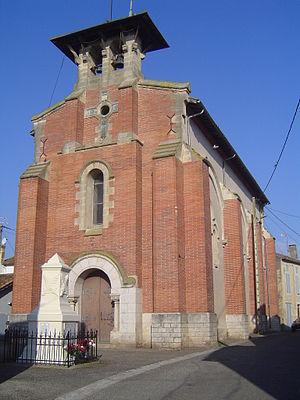
Vue de l'église Saint-Cloud à Monheurt
Monheurt est une commune du Sud-Ouest de la France, située dans le département de Lot-et-Garonne.